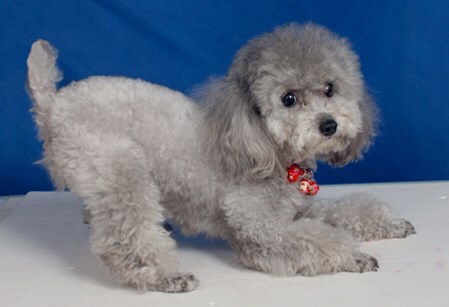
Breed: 7449-n000128-teddy